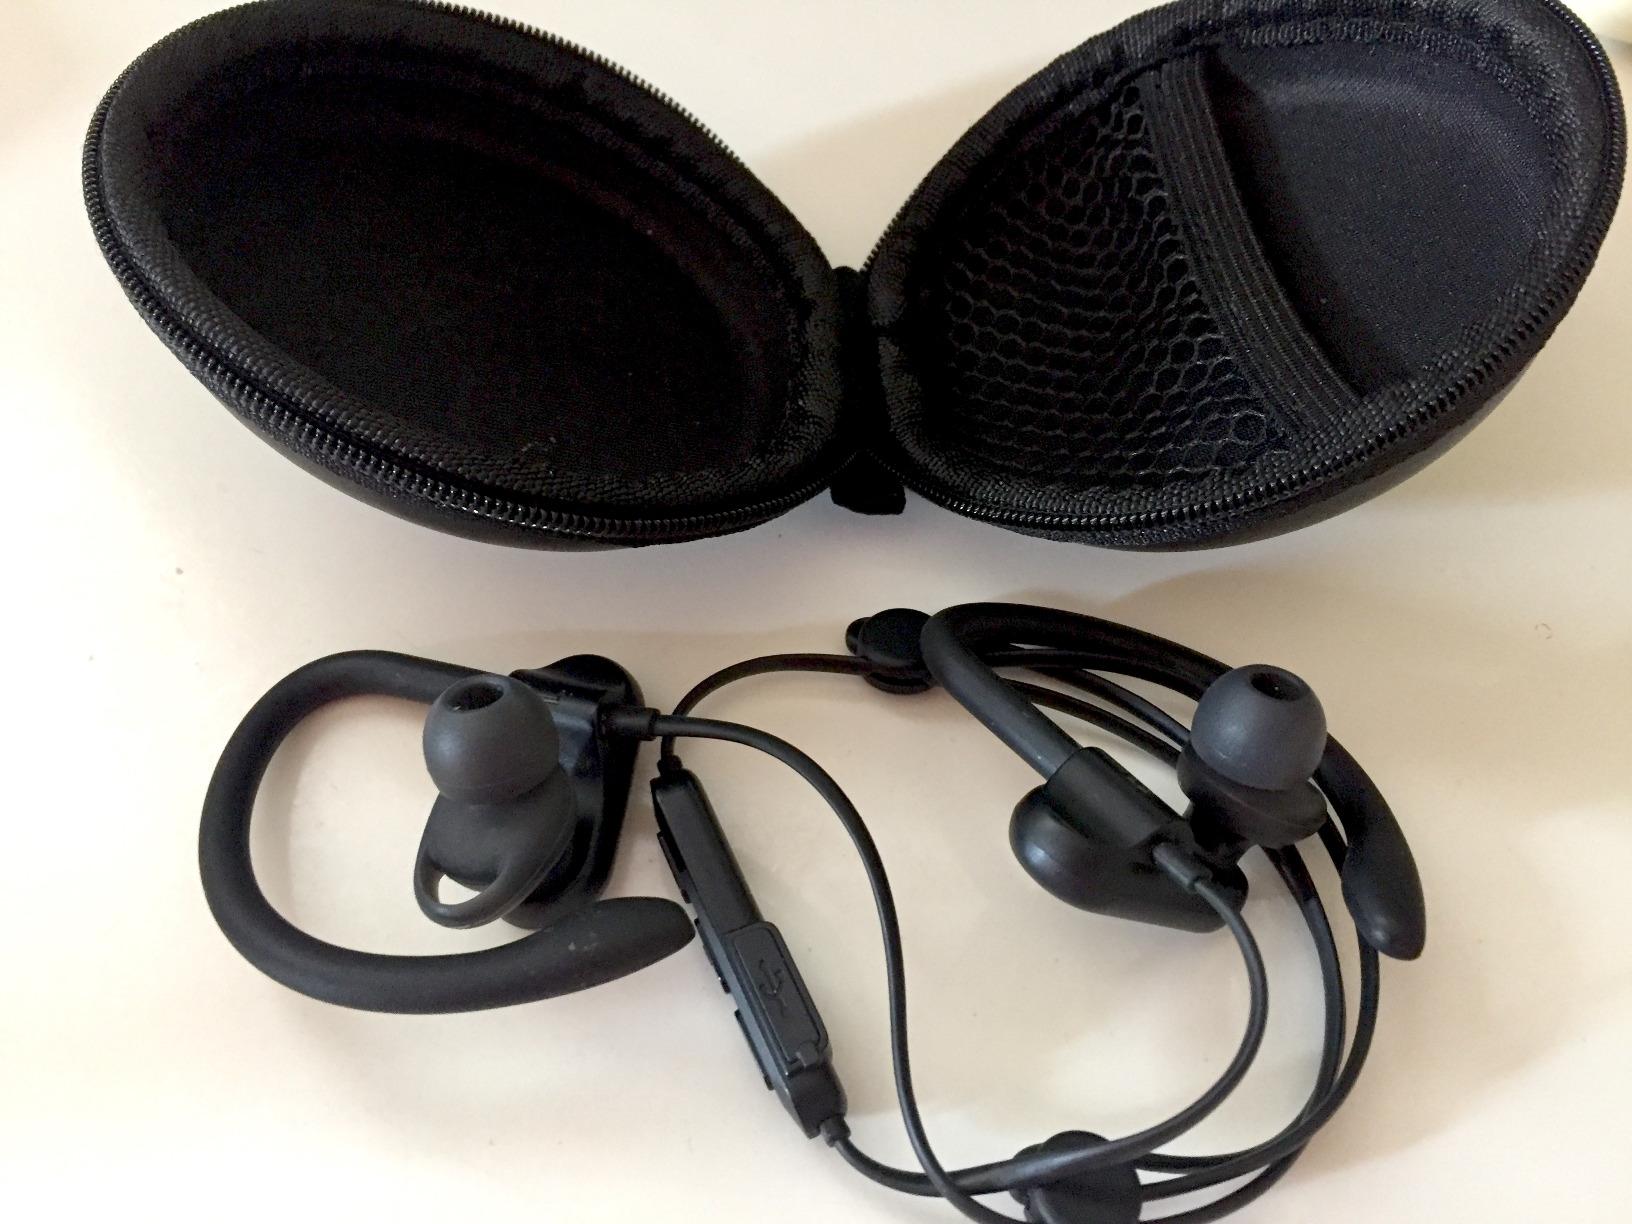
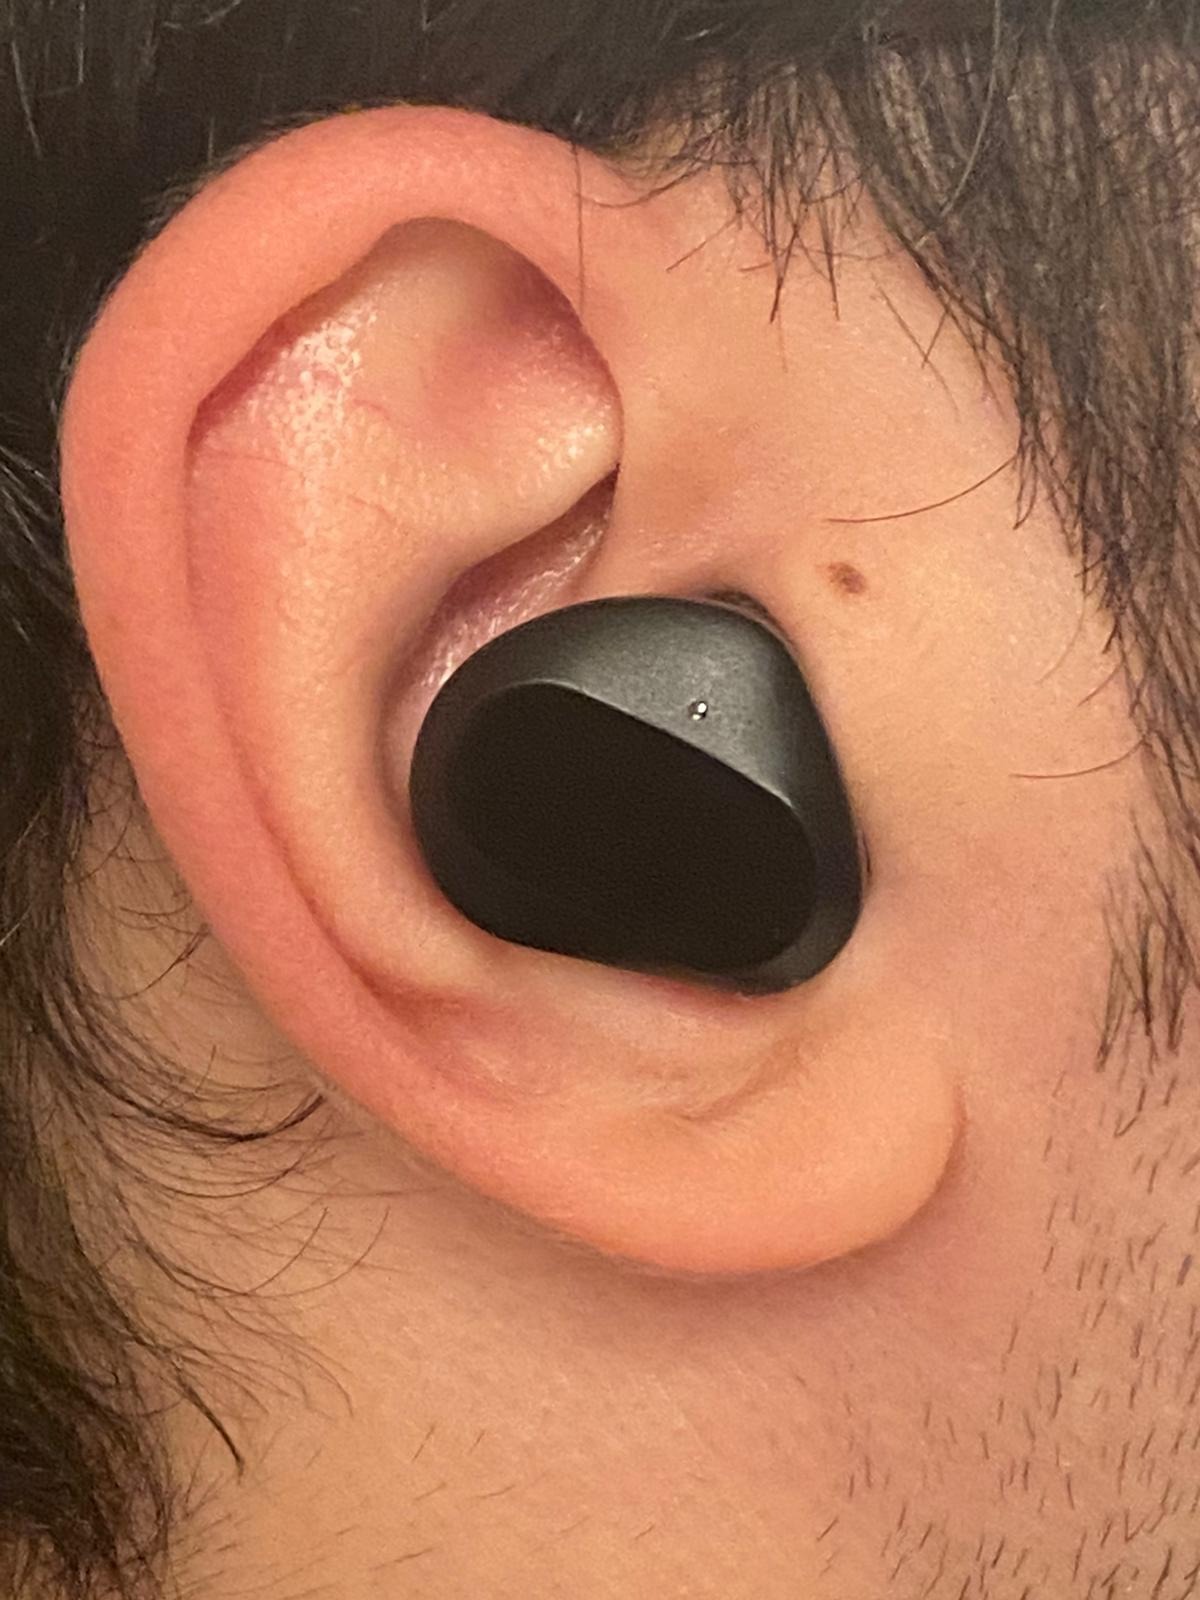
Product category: earbuds
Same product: no